Randersvej Water Tower

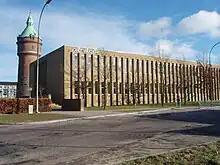
The water tower in its modern setting behind Aarhus Academy, 2009.

In the years that immediately followed its construction, the tower stood alone, surrounded by fields. Water was initially pumped to the tower from a station behind Ceres-Bryggeriet ("Ceres Brewery"). In 1940 a new pumping station at Vestre Ringgade was built. Water was pumped from the new station to the tower beginning on 10 December 1940 via a 10 horsepower diesel-driven pump in the pump house adjacent to the tower. By 1945–1946, the tower required major repairs to its brickwork and the cement covering of the upper ledge, both of which had cracked. At the end of 1947, the tank was also extensively cleaned, repaired, and painted. Following the 1970 Danish Municipal Reform the tower's water supply became redundant and in 1980 its operation was discontinued.